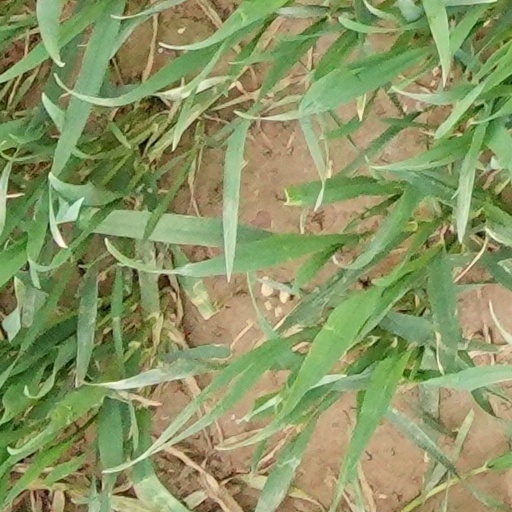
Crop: wheat